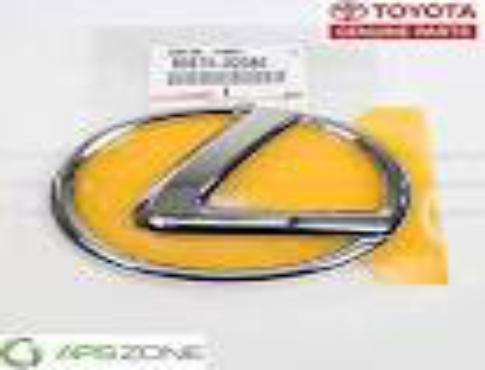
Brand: lexus-1
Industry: Transportation